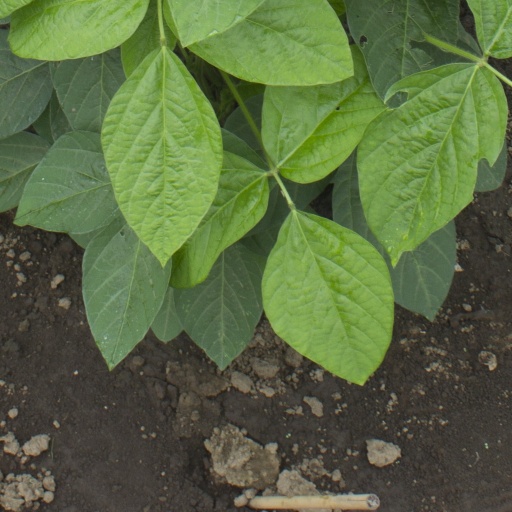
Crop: soybean